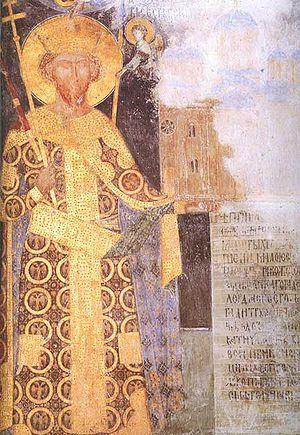
Cet article traite de l'histoire de la Serbie pendant la colonisation ottomane.
Stefan Lazarević, en serbe cyrillique Стефан Лазаревић et en français Étienne Lazarevitch, est un souverain serbe né à Kruševac en 1374, et mort à Crkvine près de Mladenovac en 1427. Il porte le titre de prince de 1389 à 1402 puis celui de despote, titre le plus important après celui d'empereur.